Bill Steers Men's 4-Miler

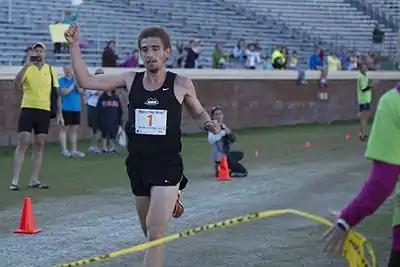
Sean Keveren, winner of 2014 Charlottesville Men's Four Mile Race, about to cross the finish line

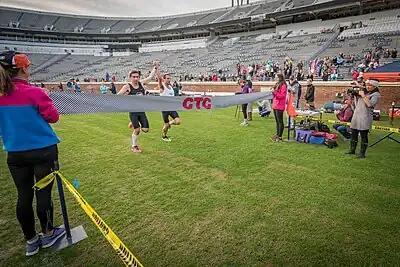
Sean Keveren and Brandon Lord as they approach the Finish Line on November 8th, 2015

Rugged Mountain Team